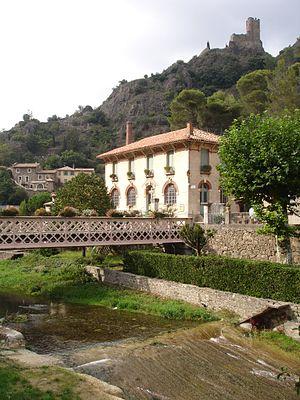
France, Aude (11), Village de Lastours
Lastours est une commune française du département de l'Aude en région Occitanie.